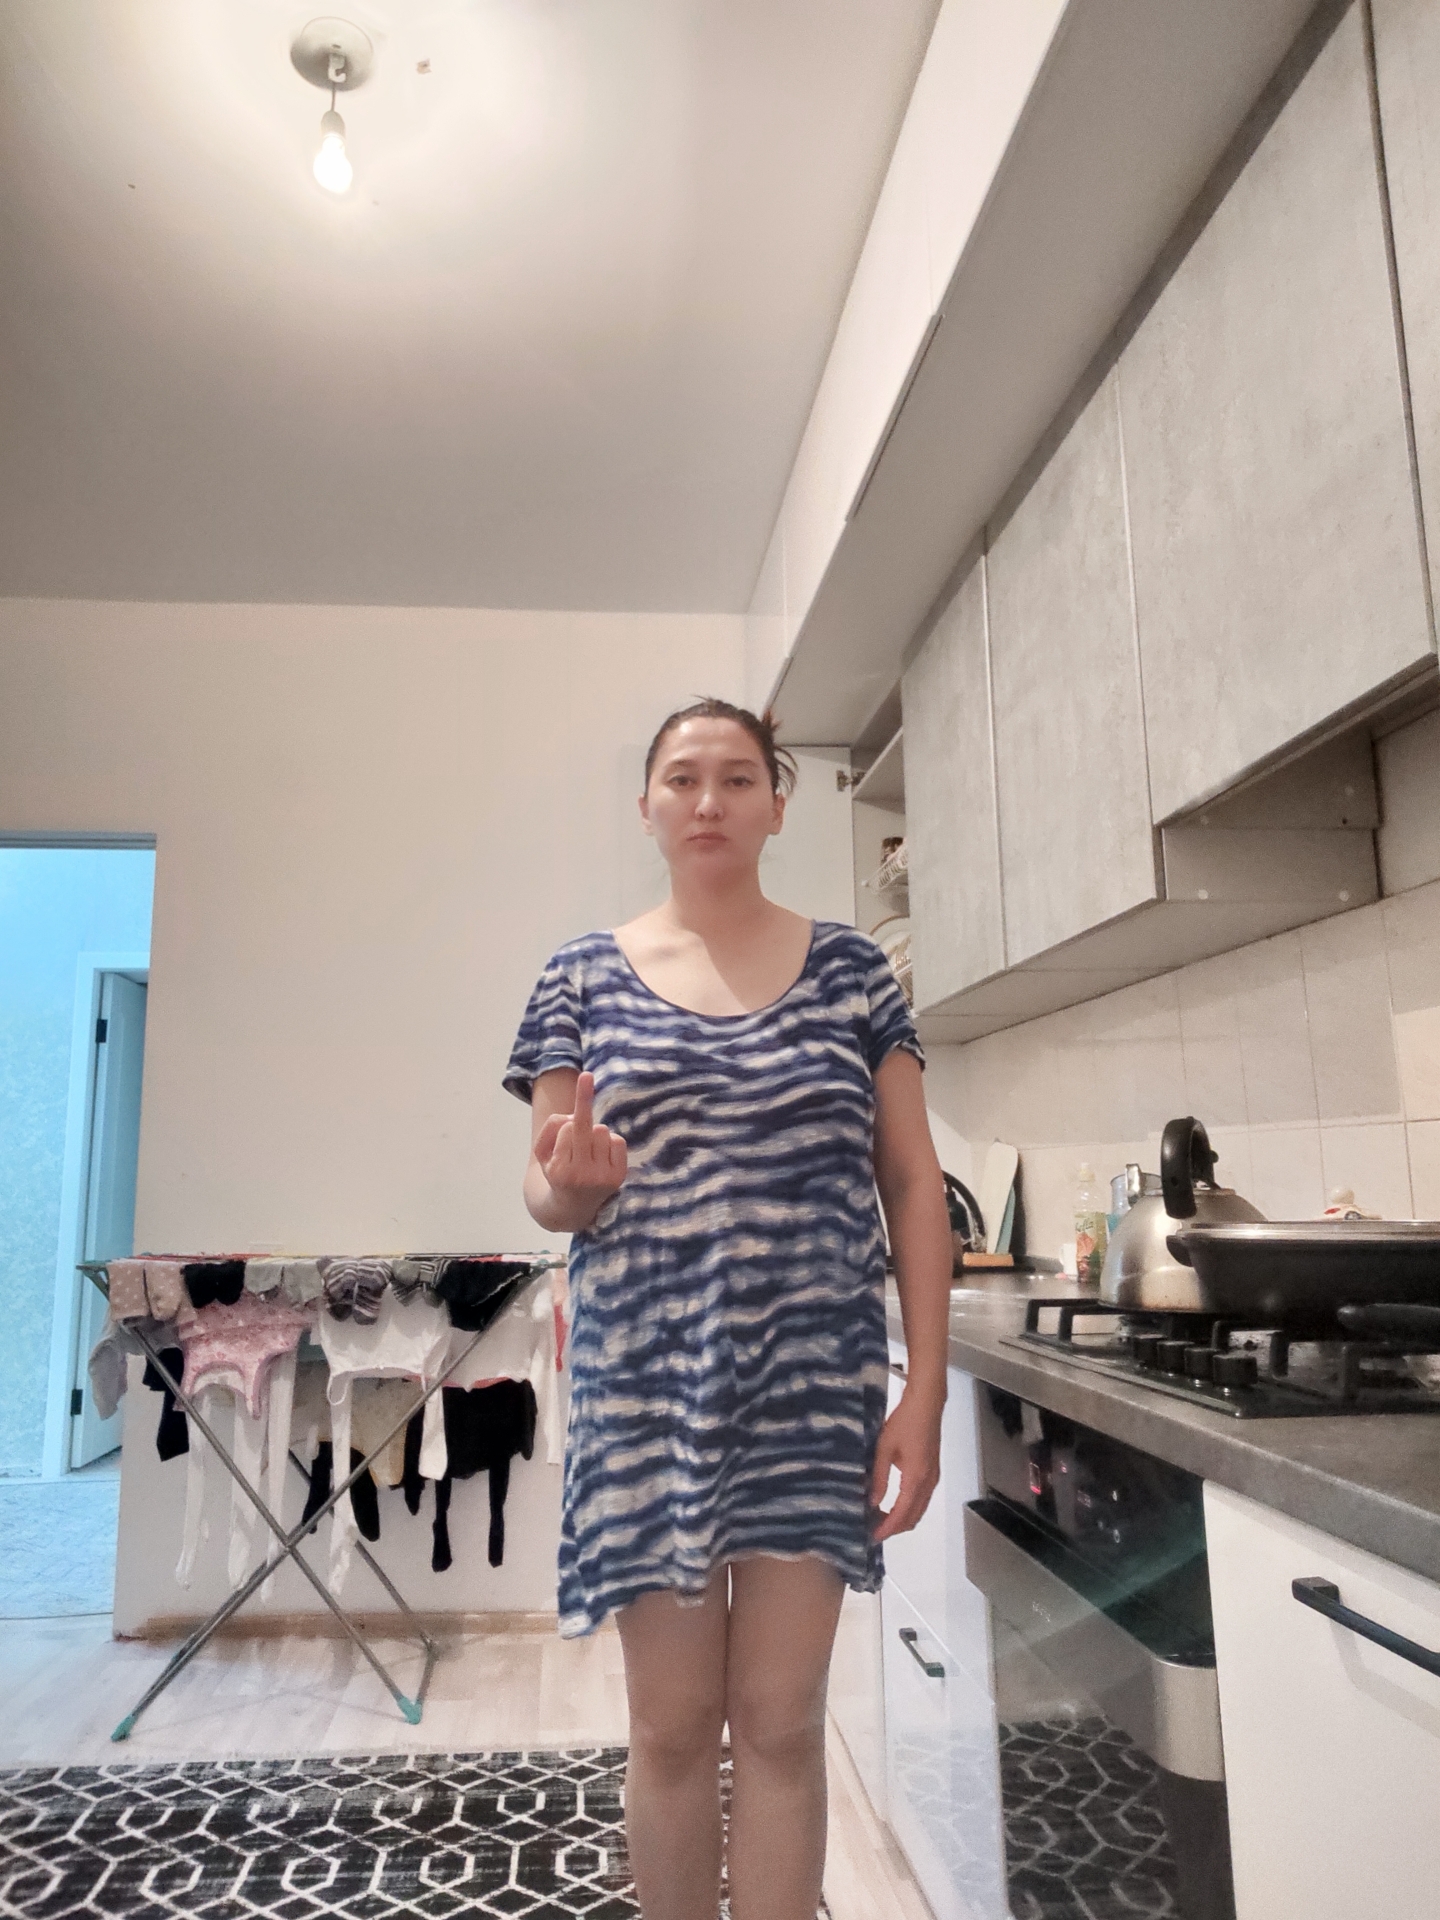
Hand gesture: middle_finger